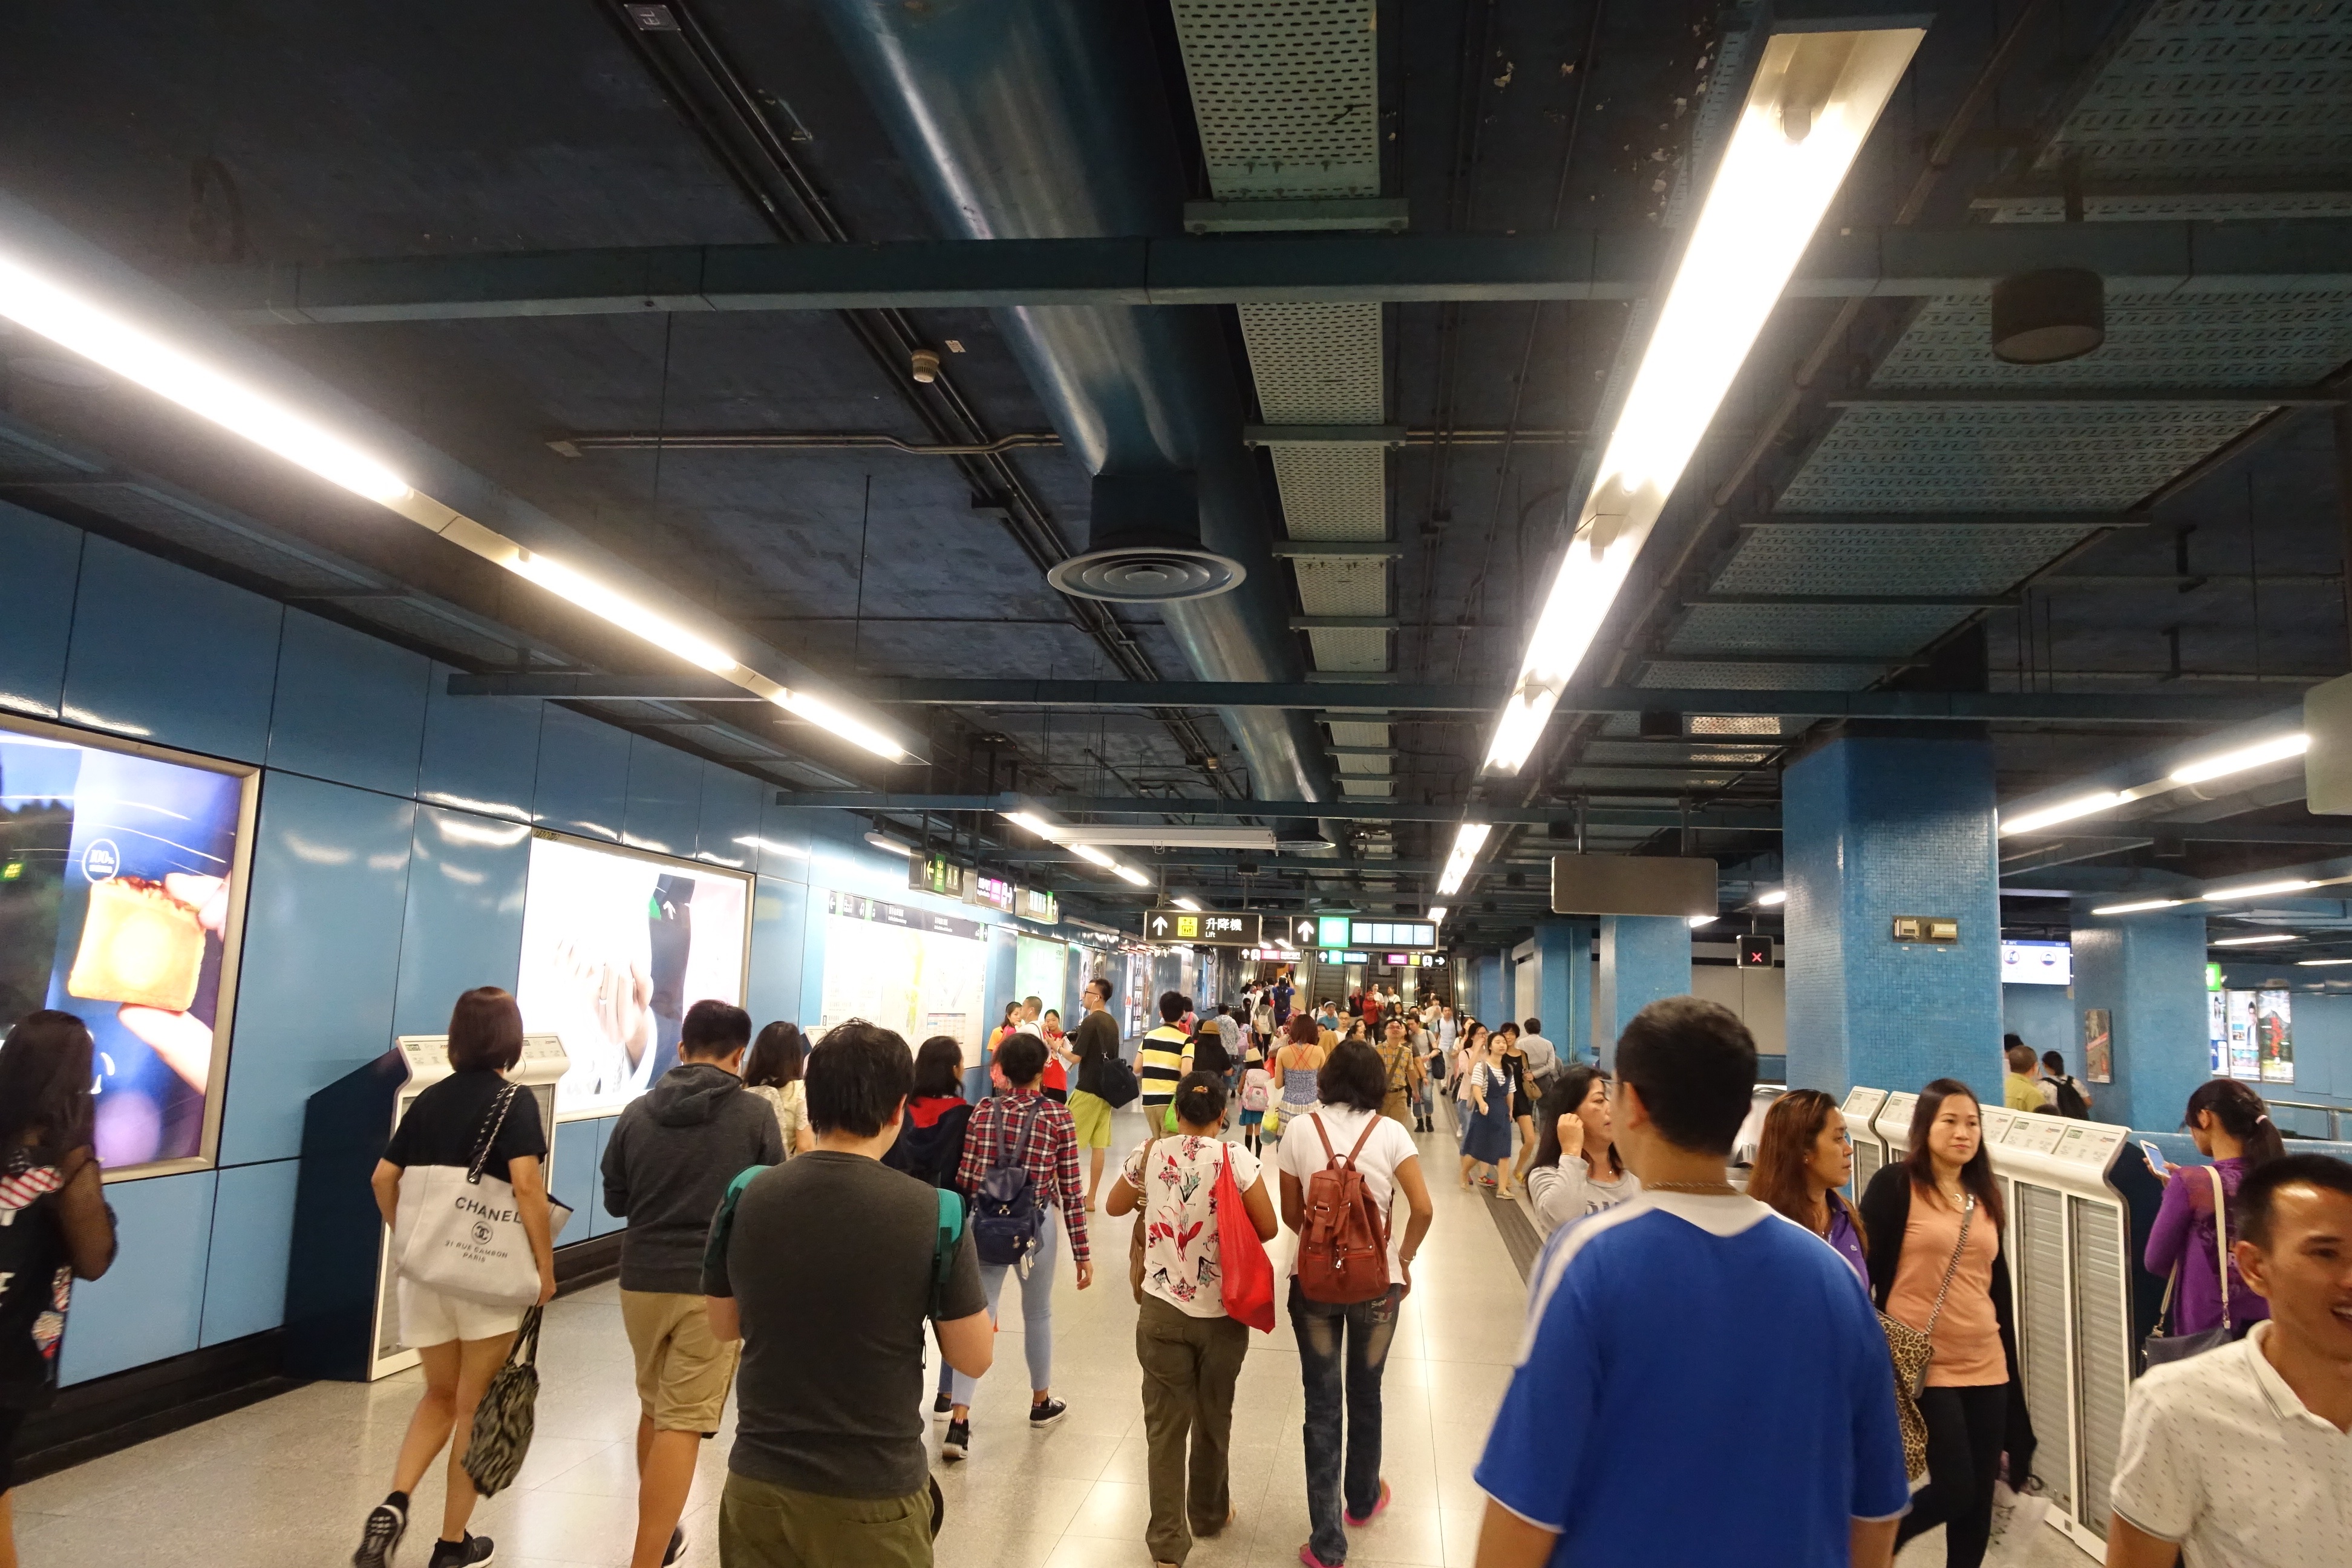
transport, public transport, passenger